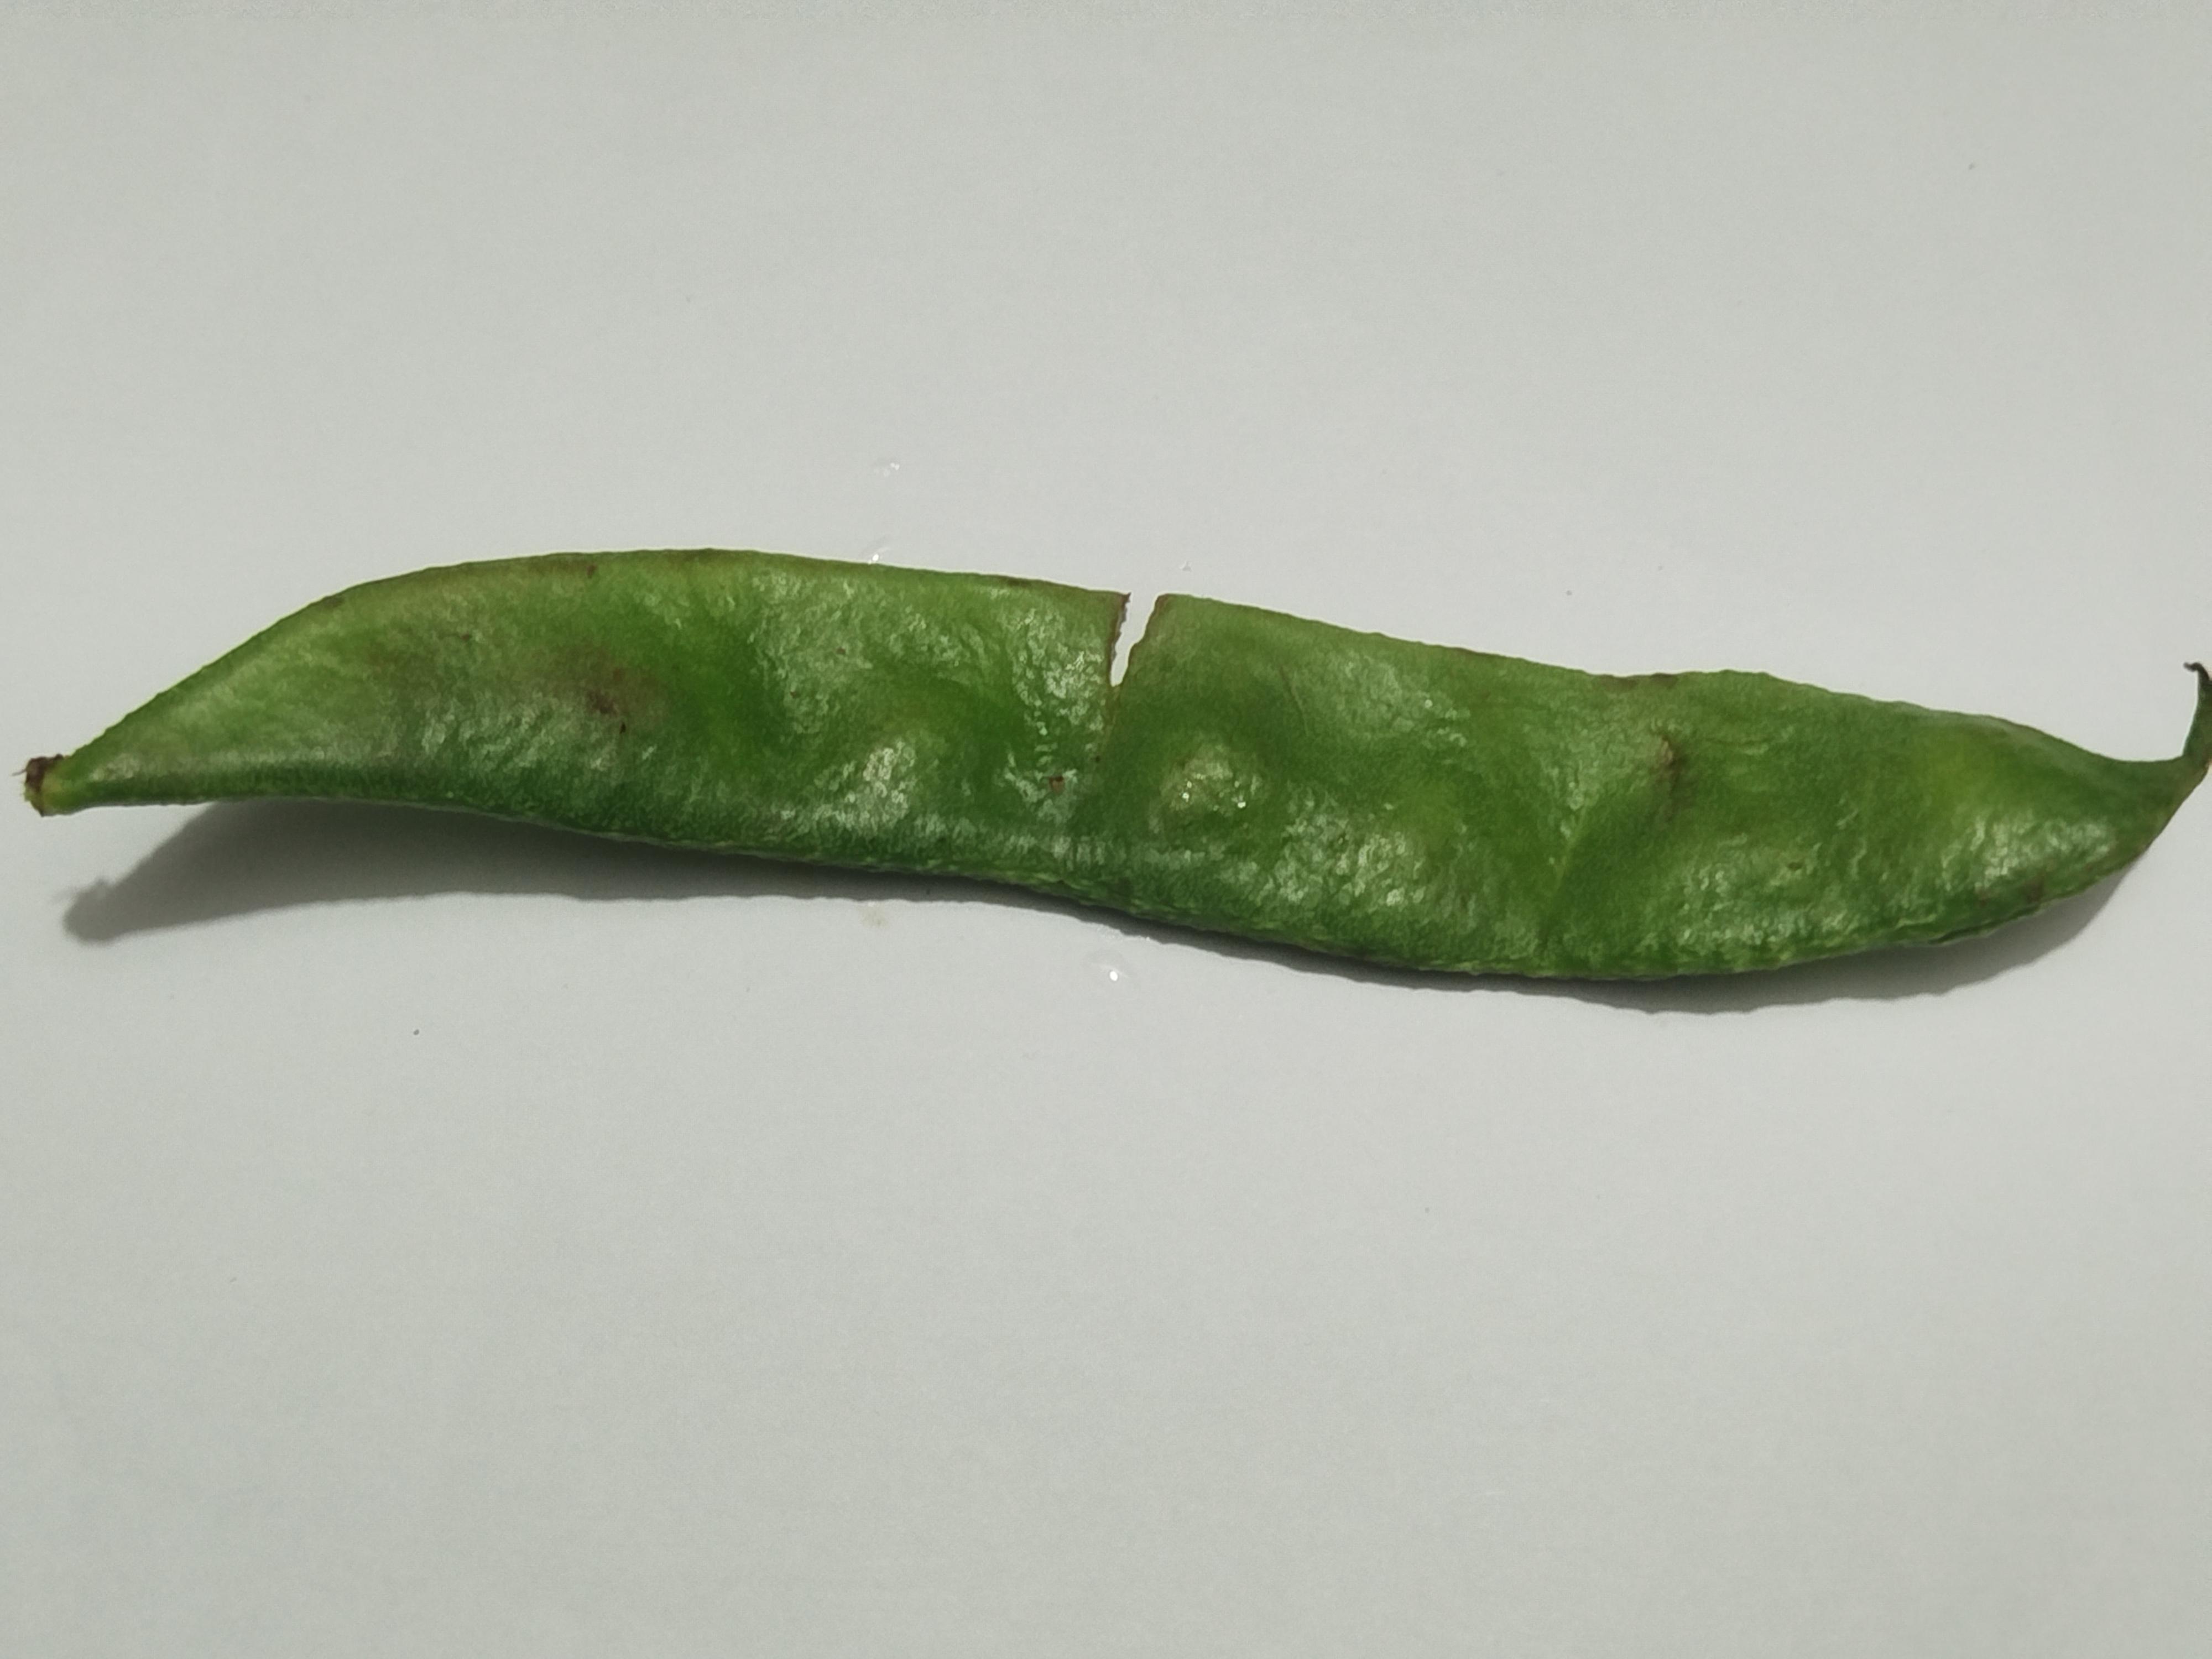
Label: Bean